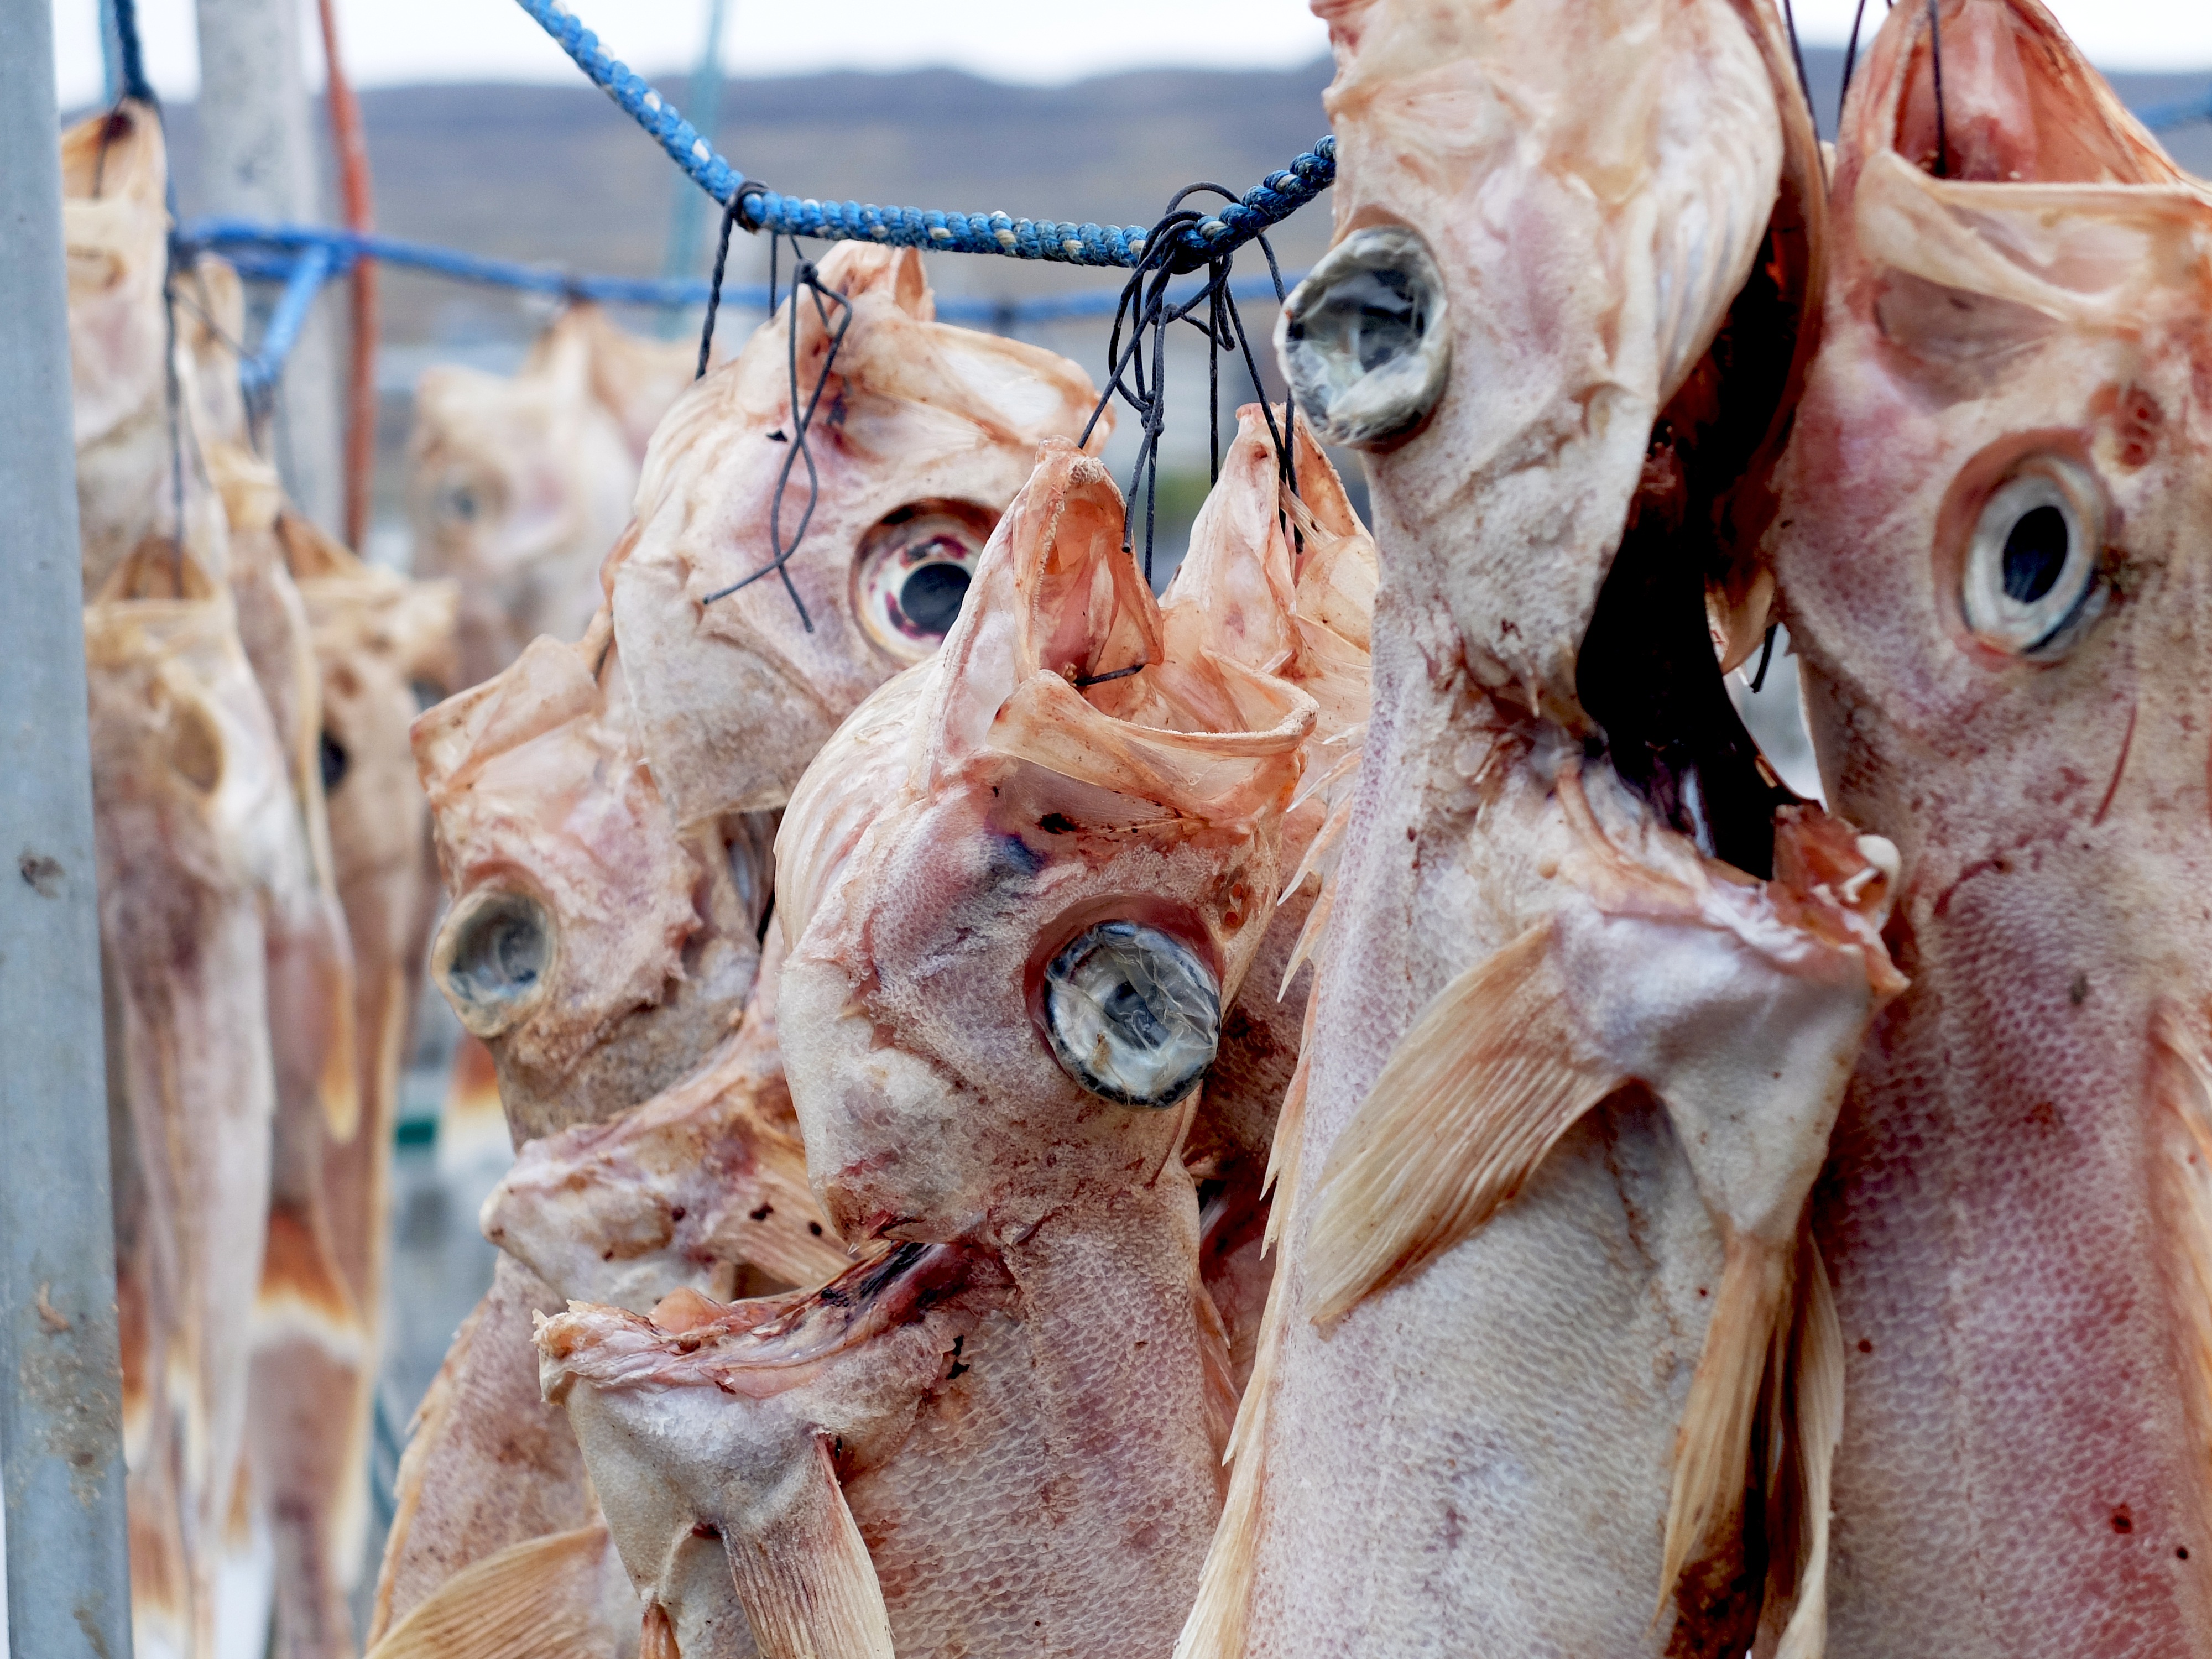
food, natural, seafood, fresh, fish, meat, close up, dining, head, organ, redfish, slaughterhouse